Boris Godunov (opera)

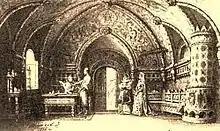
Shishkov's design for the Terem Scene (1870)

"Scene 1: Night. A Cell in the Chudov Monastery [within the Moscow Kremlin] (1603)"